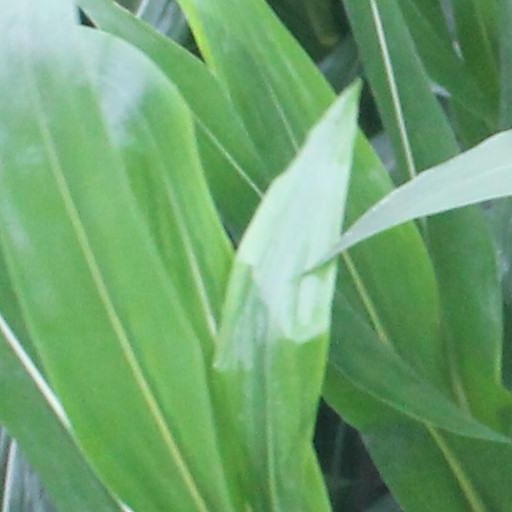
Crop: maize; corn